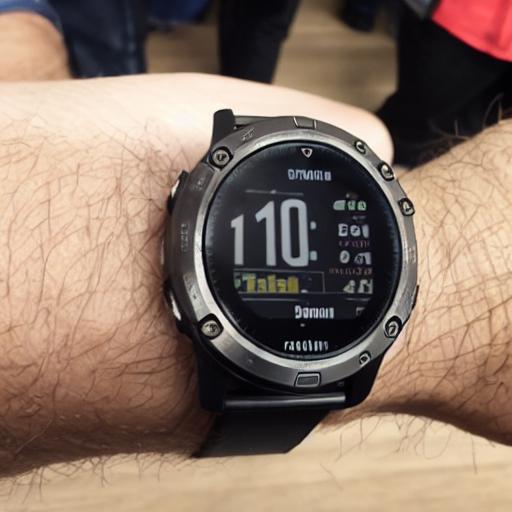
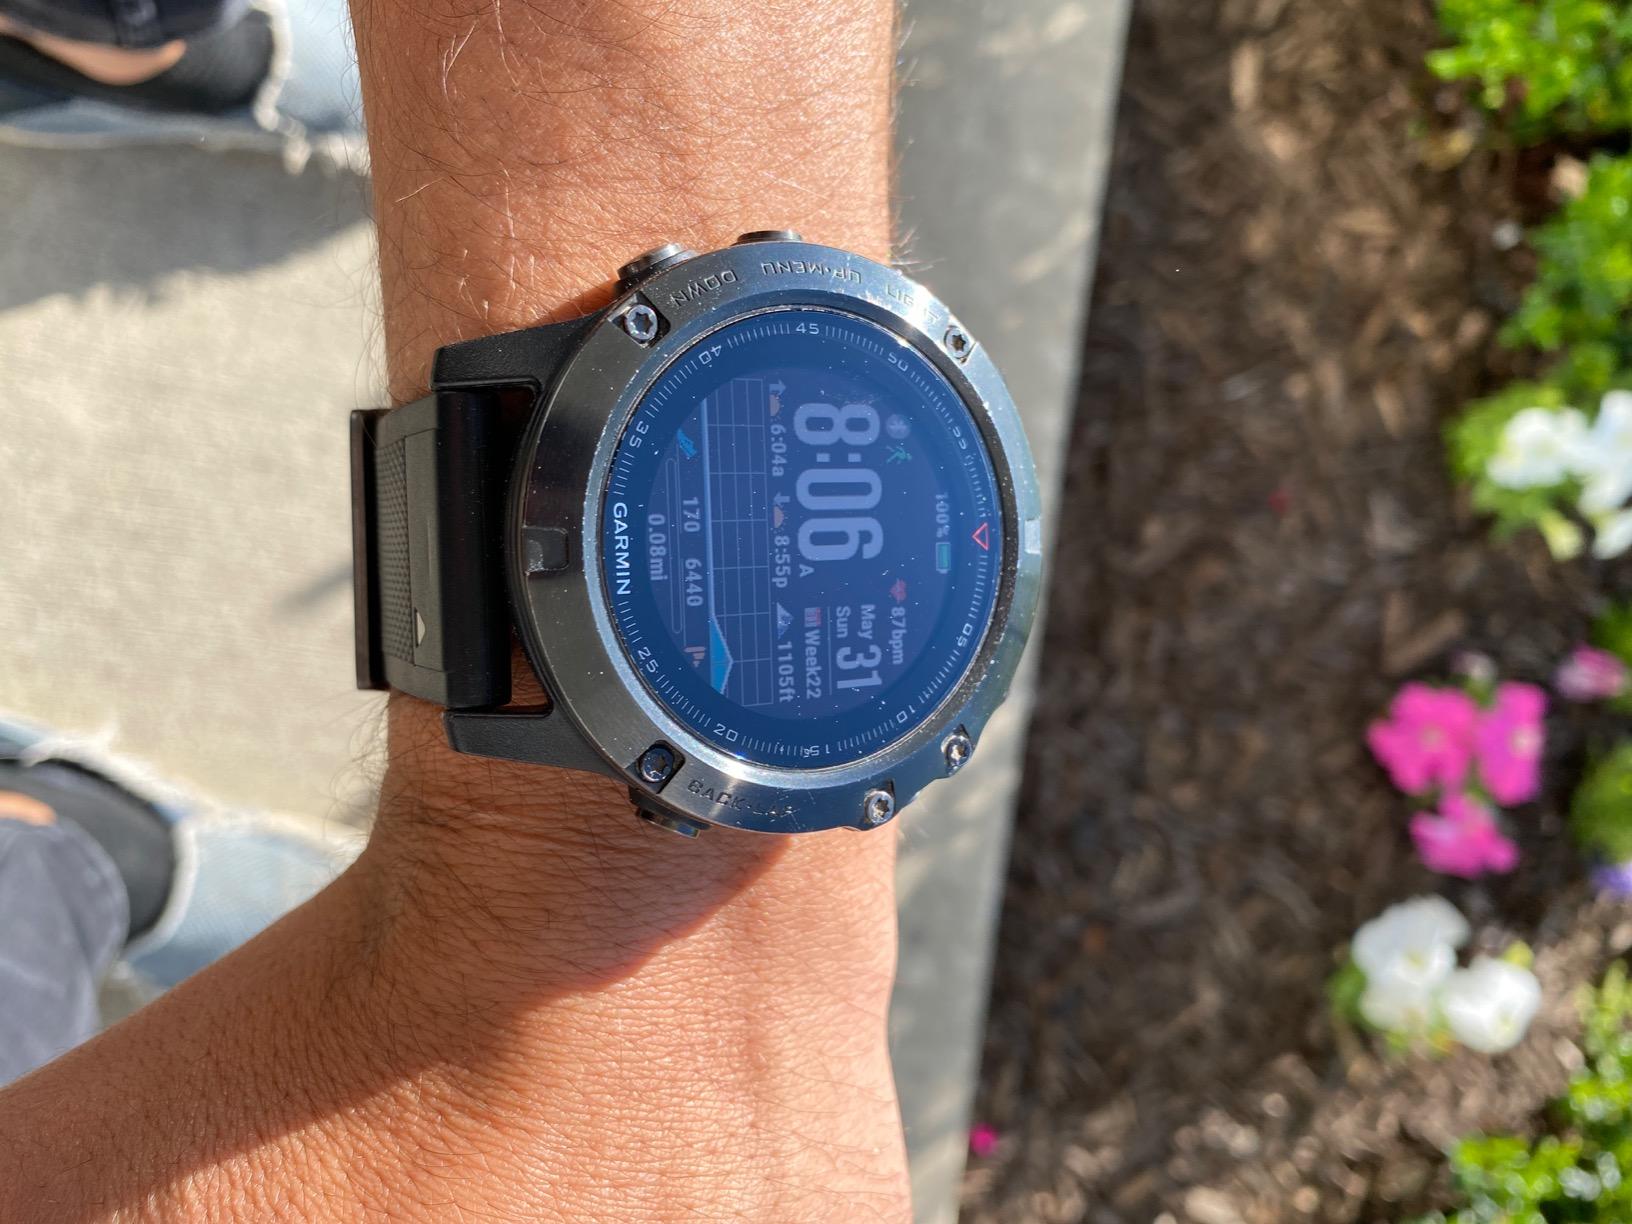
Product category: smartwatch
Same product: no